Pennsylvania State Game Lands Number 13

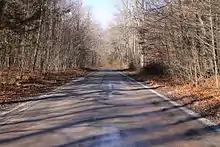
A road in Pennsylvania State Game Lands Number 13

Pennsylvania State Game Lands Number 13 consists of a single parcel located at and have an area of 49,529 acres. It and the adjacent Pennsylvania State Game Lands Number 57 together comprise an area of nearly 100,000 acres in four counties, making them the largest tract of continuous state game lands in Pennsylvania. State Game Lands Number 13 is itself the largest single state game land in Pennsylvania. The game lands are located near Sonestown. They are located mostly in Sullivan County, but a small area is in Columbia County. The game lands are in the Endless Mountains.